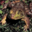
Label: frog